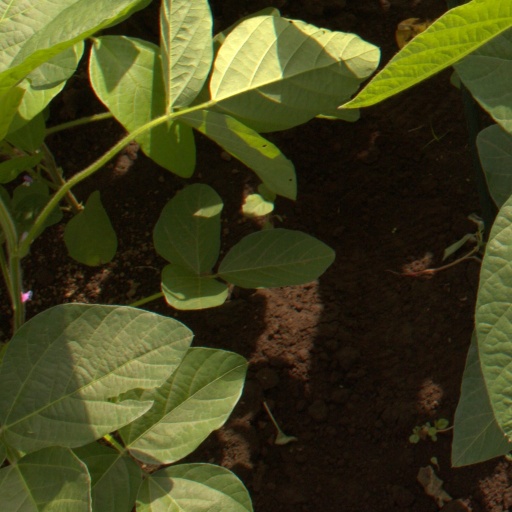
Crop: soybean